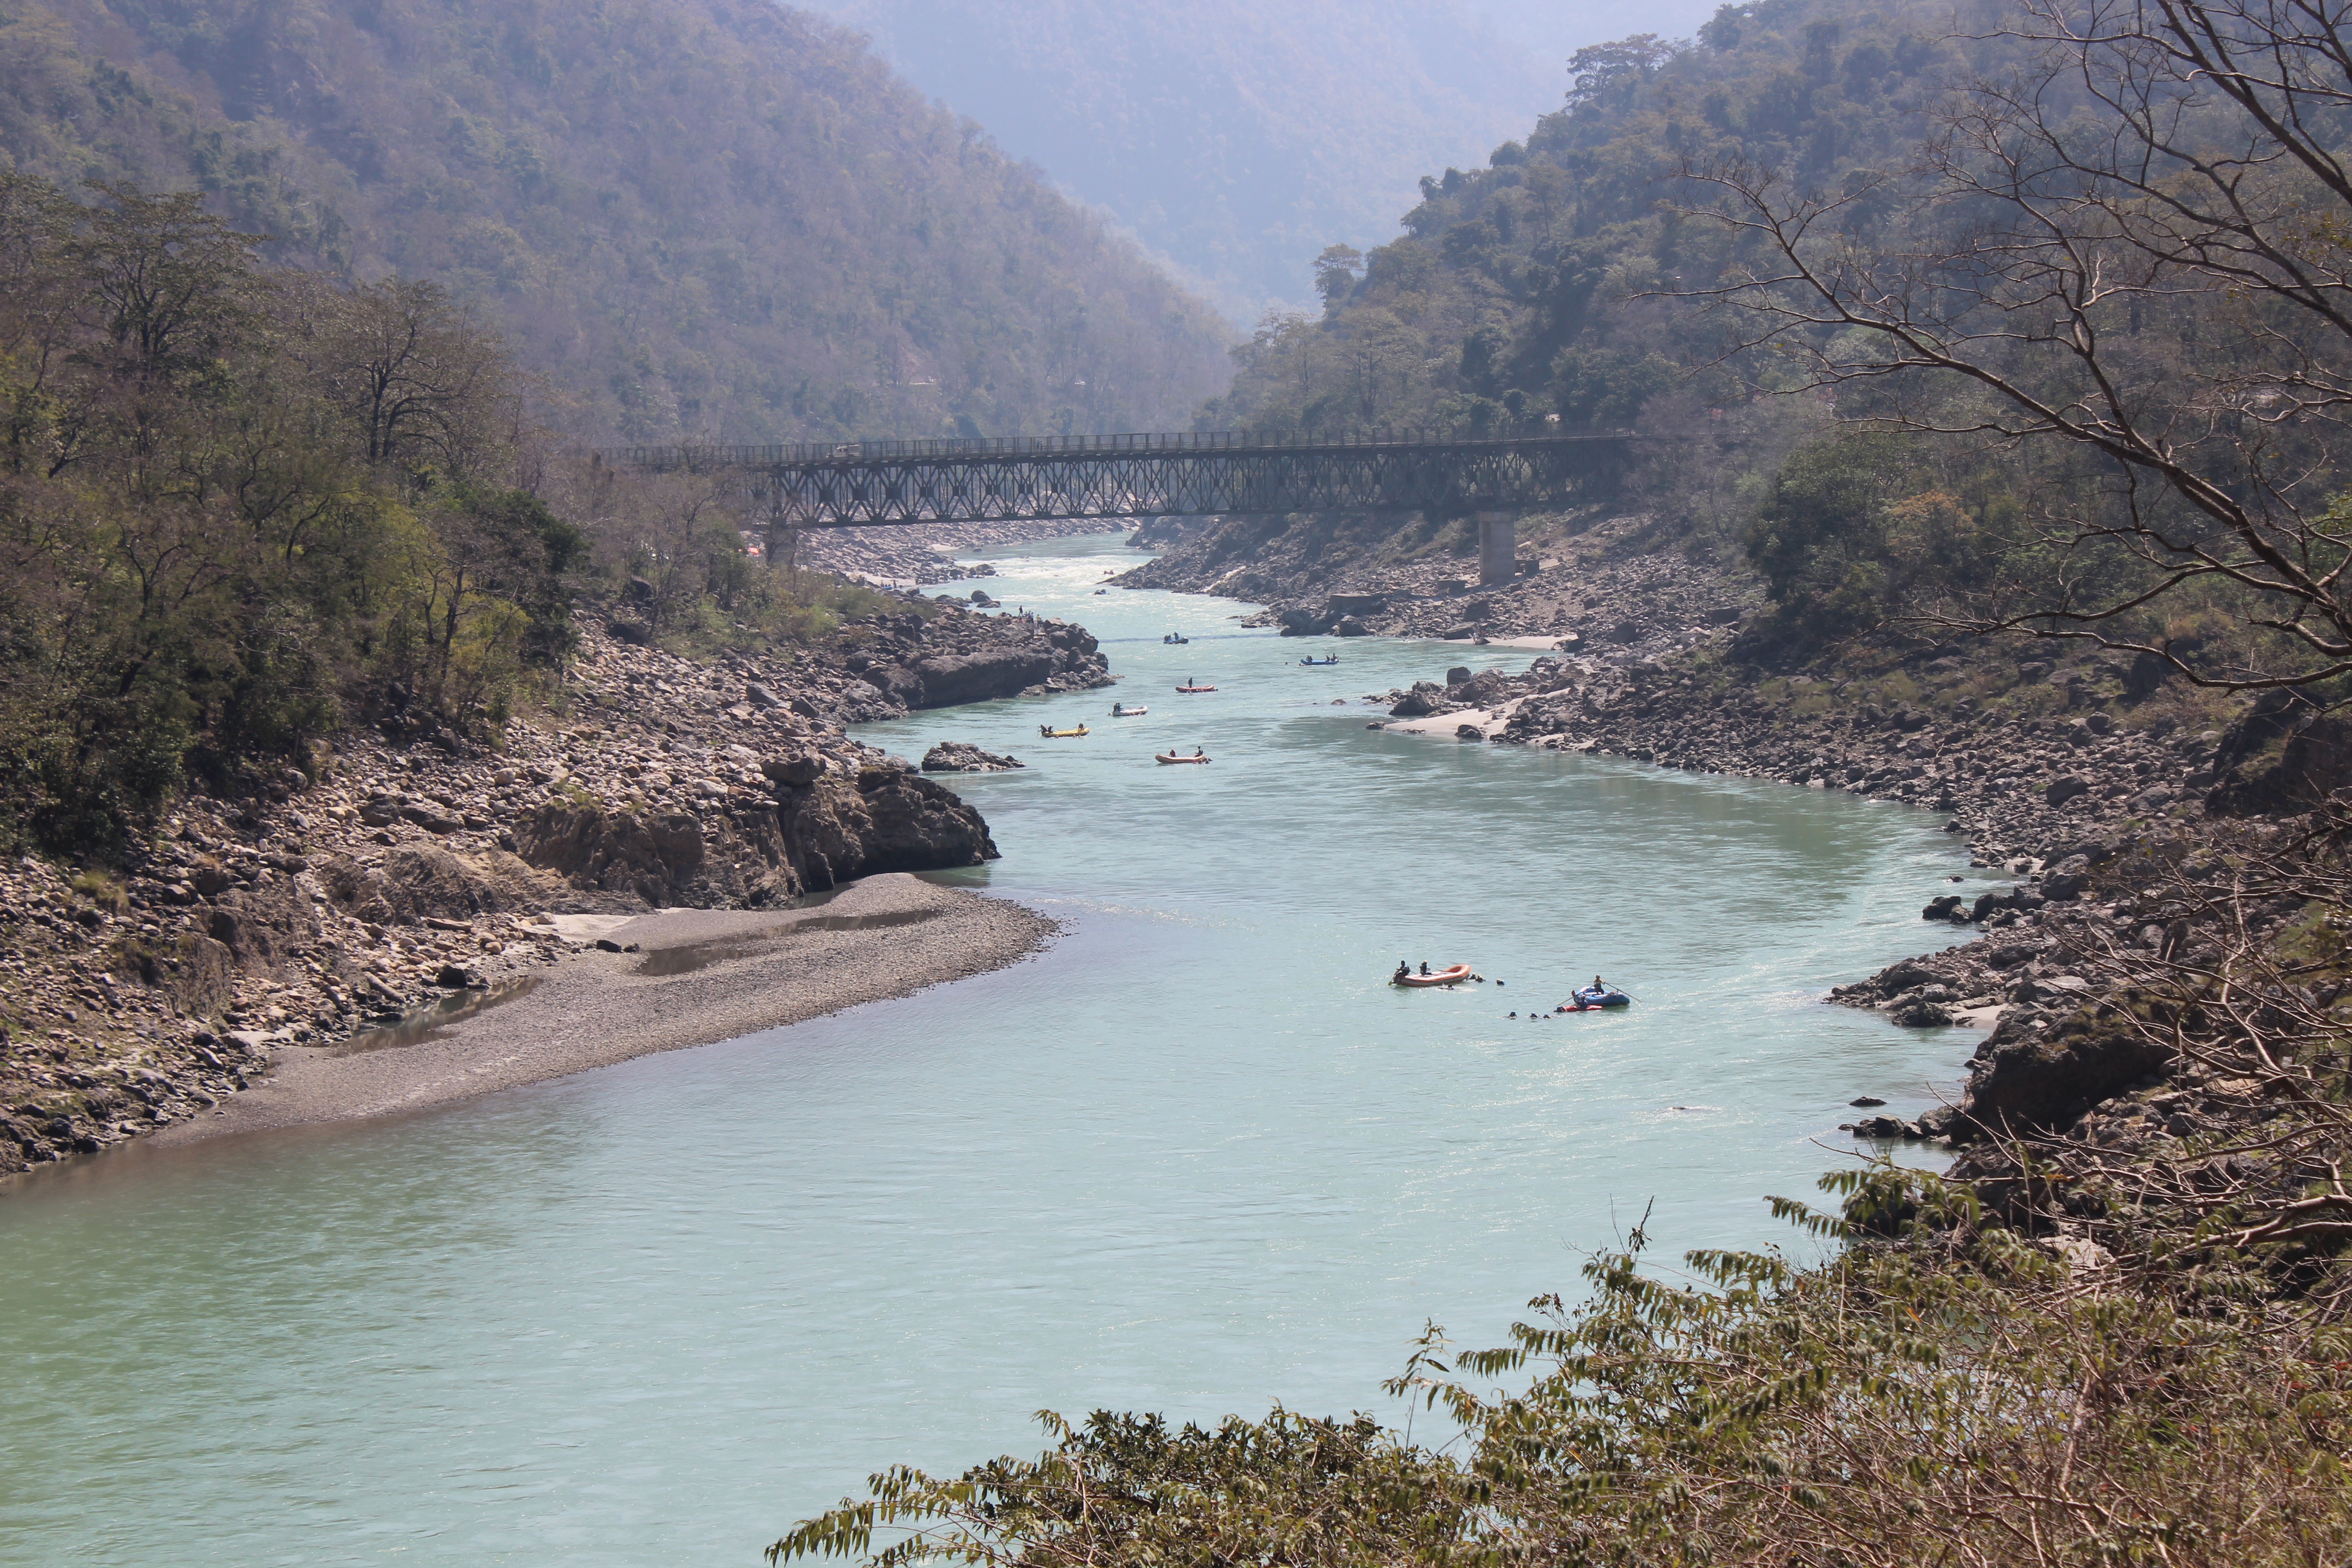
sea, coast, water, nature, sport, boat, adventure, river, valley, travel, cliff, green, bay, rapid, reservoir, tourism, body of water, wadi, raft, landform, rafting, rishikesh, uttarakhand, geographical feature, geological phenomenon